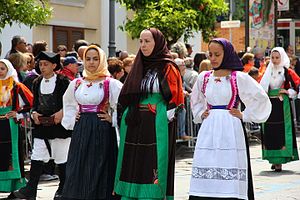
Sorgono
Sorgono er en by og en kommune i provinsen Nuoro i regionen Sardinien i Italien. Byen ligger i 700 meters højde og har 1.671 indbyggere. Kommunen har et areal på 56,05 km² og grænser til kommunerne Atzara, Austis, Belvì, Neoneli, Ortueri, Samugheo, Tiana og Tonara.